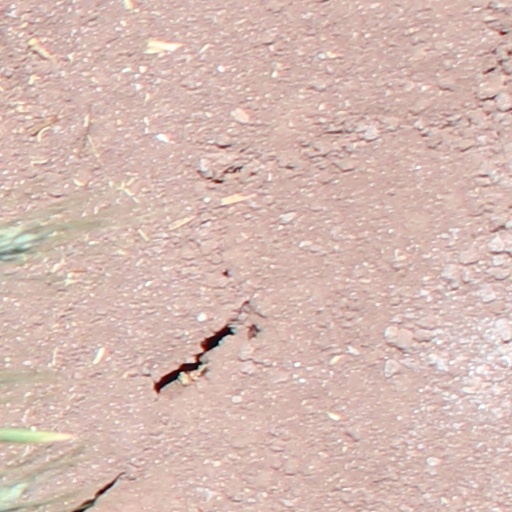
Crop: wheat